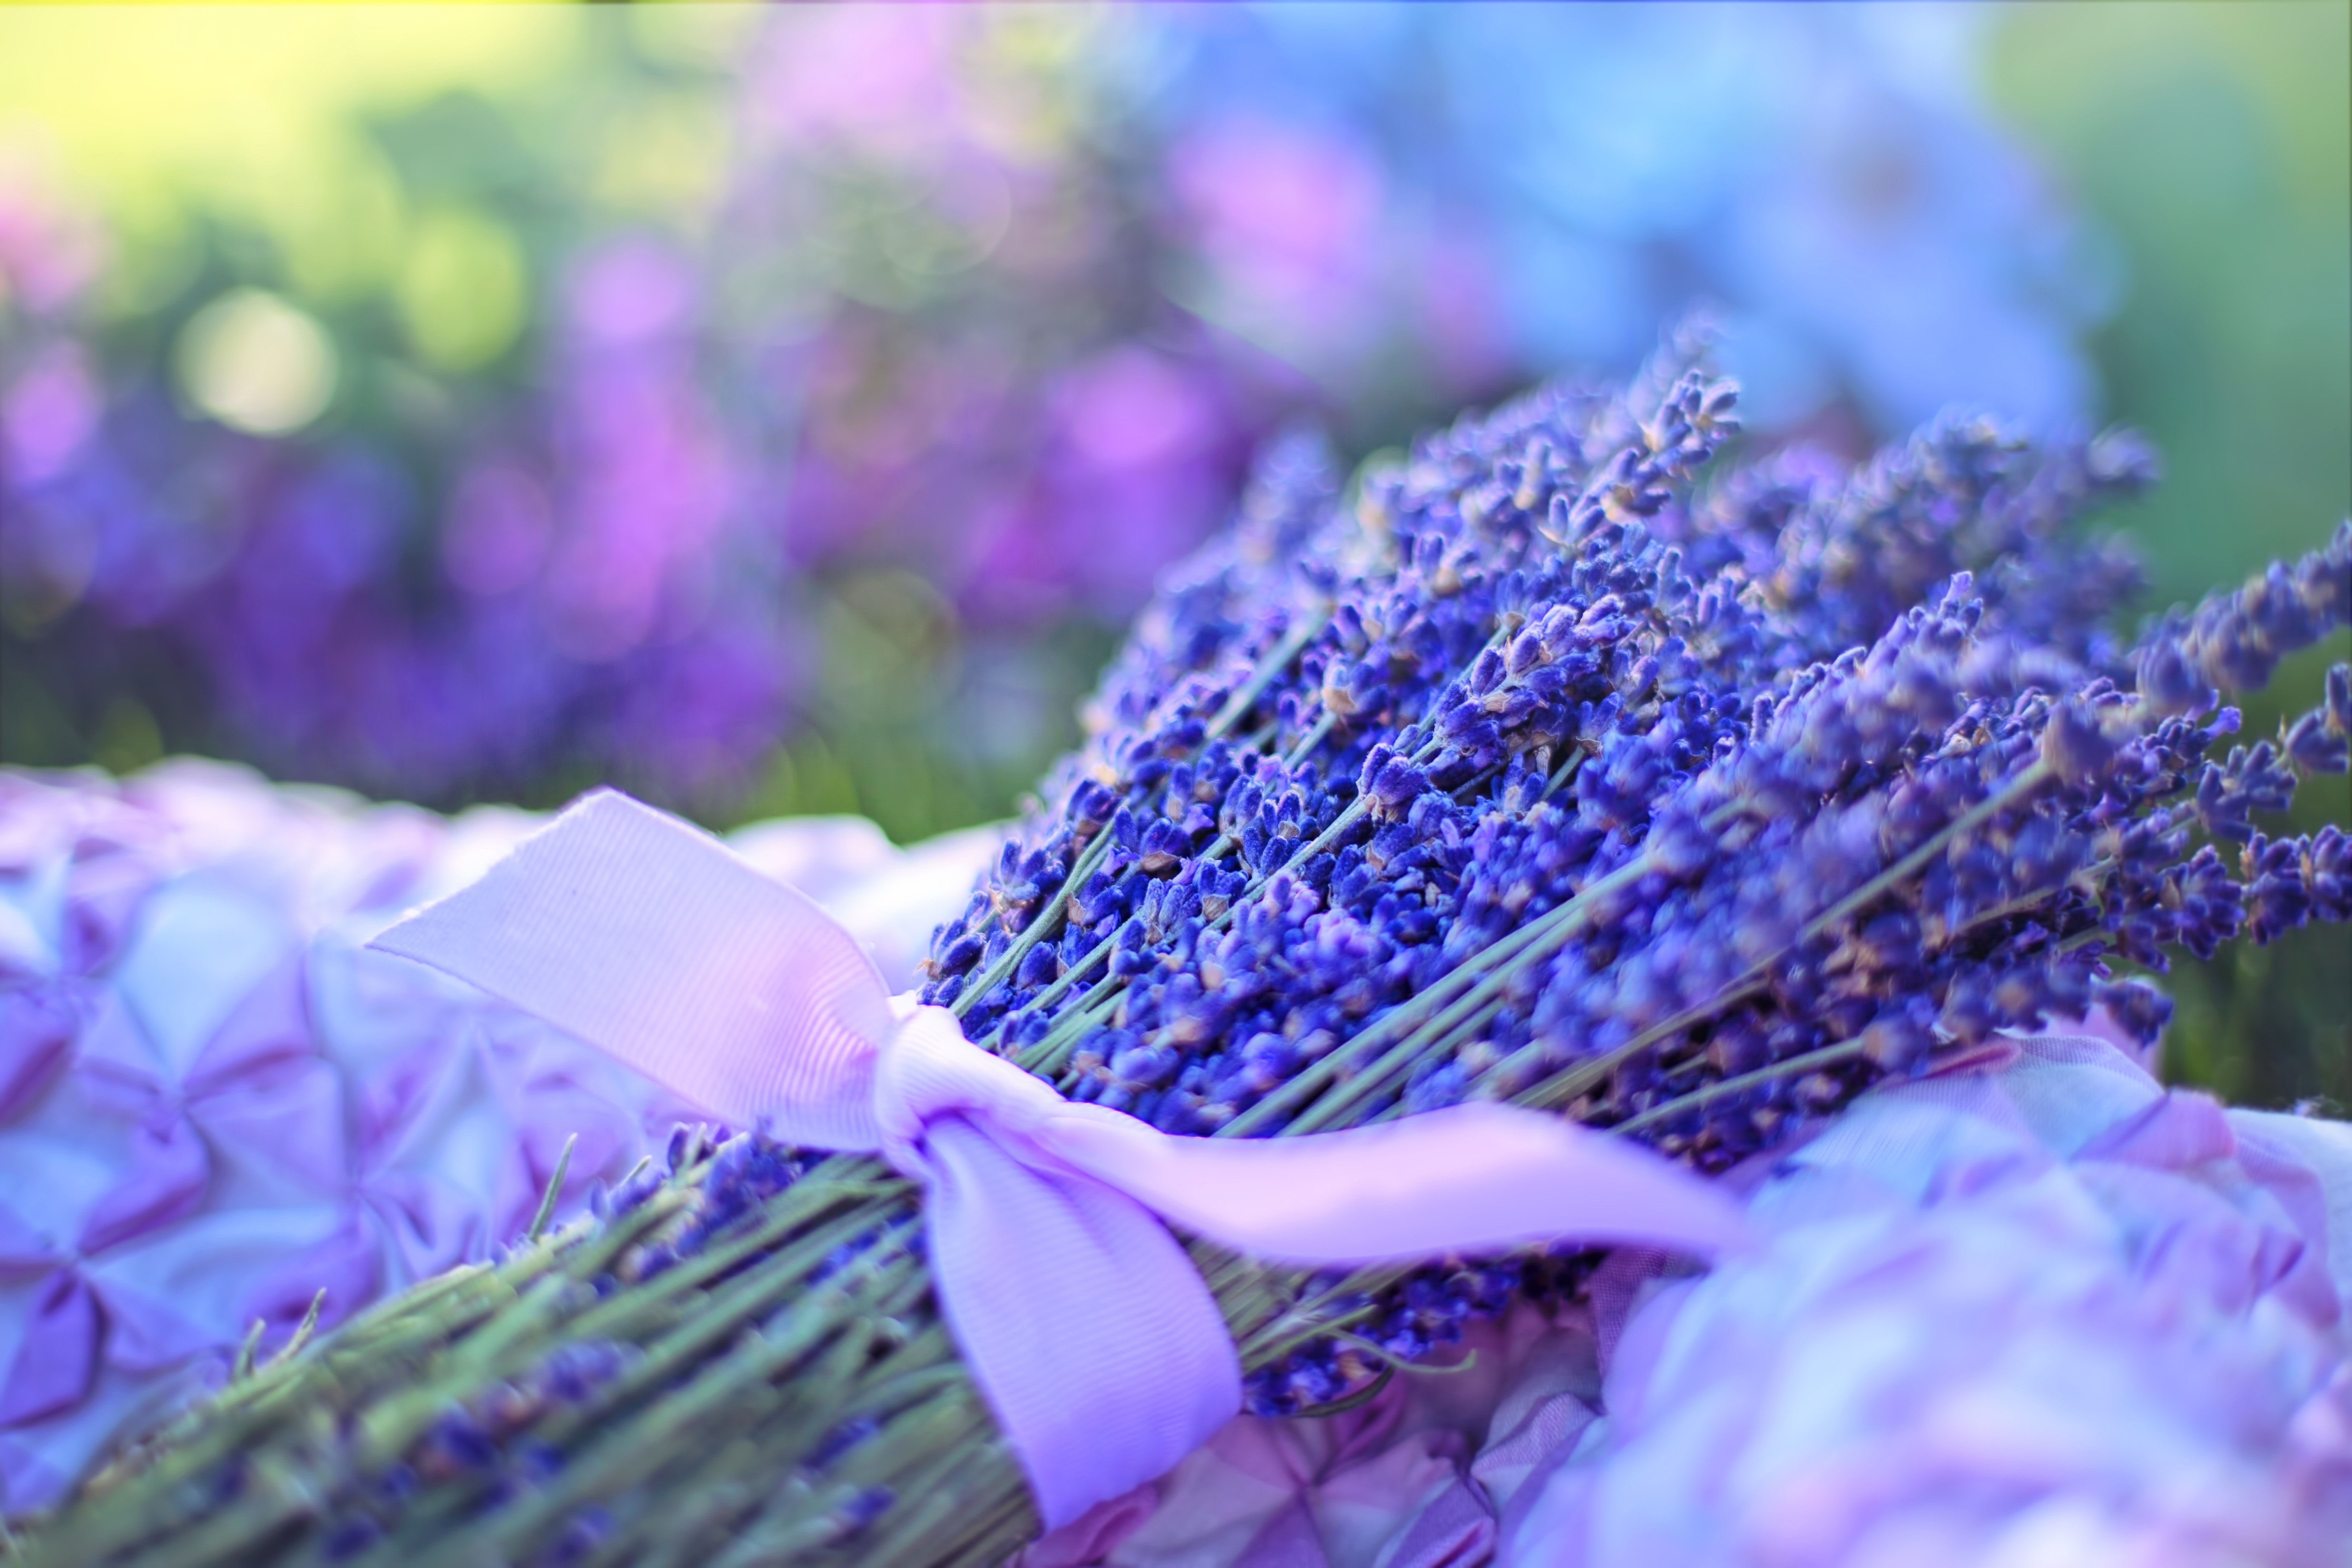
lavender, purple, violet, blue, flower, english lavender, lilac, plant, spring, flowering plant, petal, photography, buddleia, macro photography, hydrangea, violet family, viola, iris